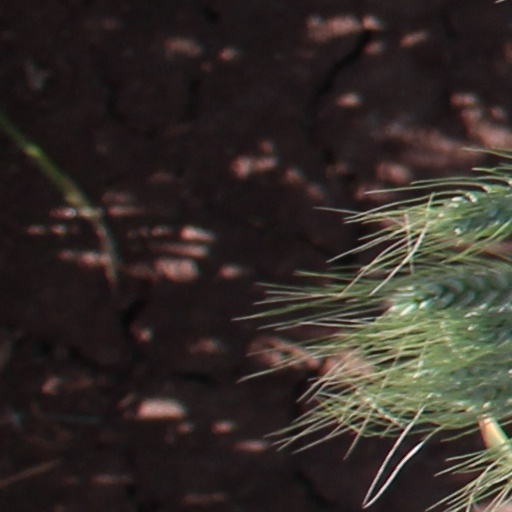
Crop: wheat